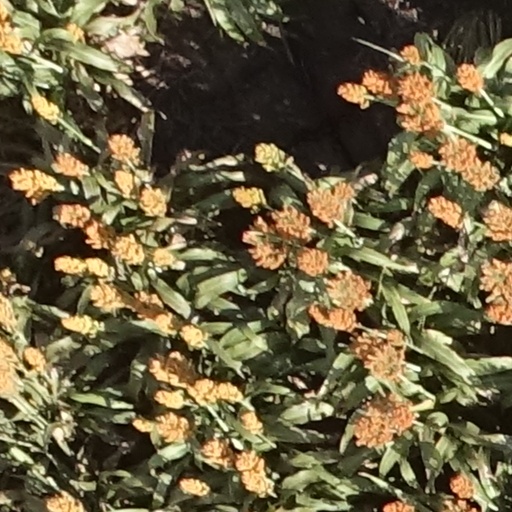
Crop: sorghum